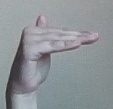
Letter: khaa